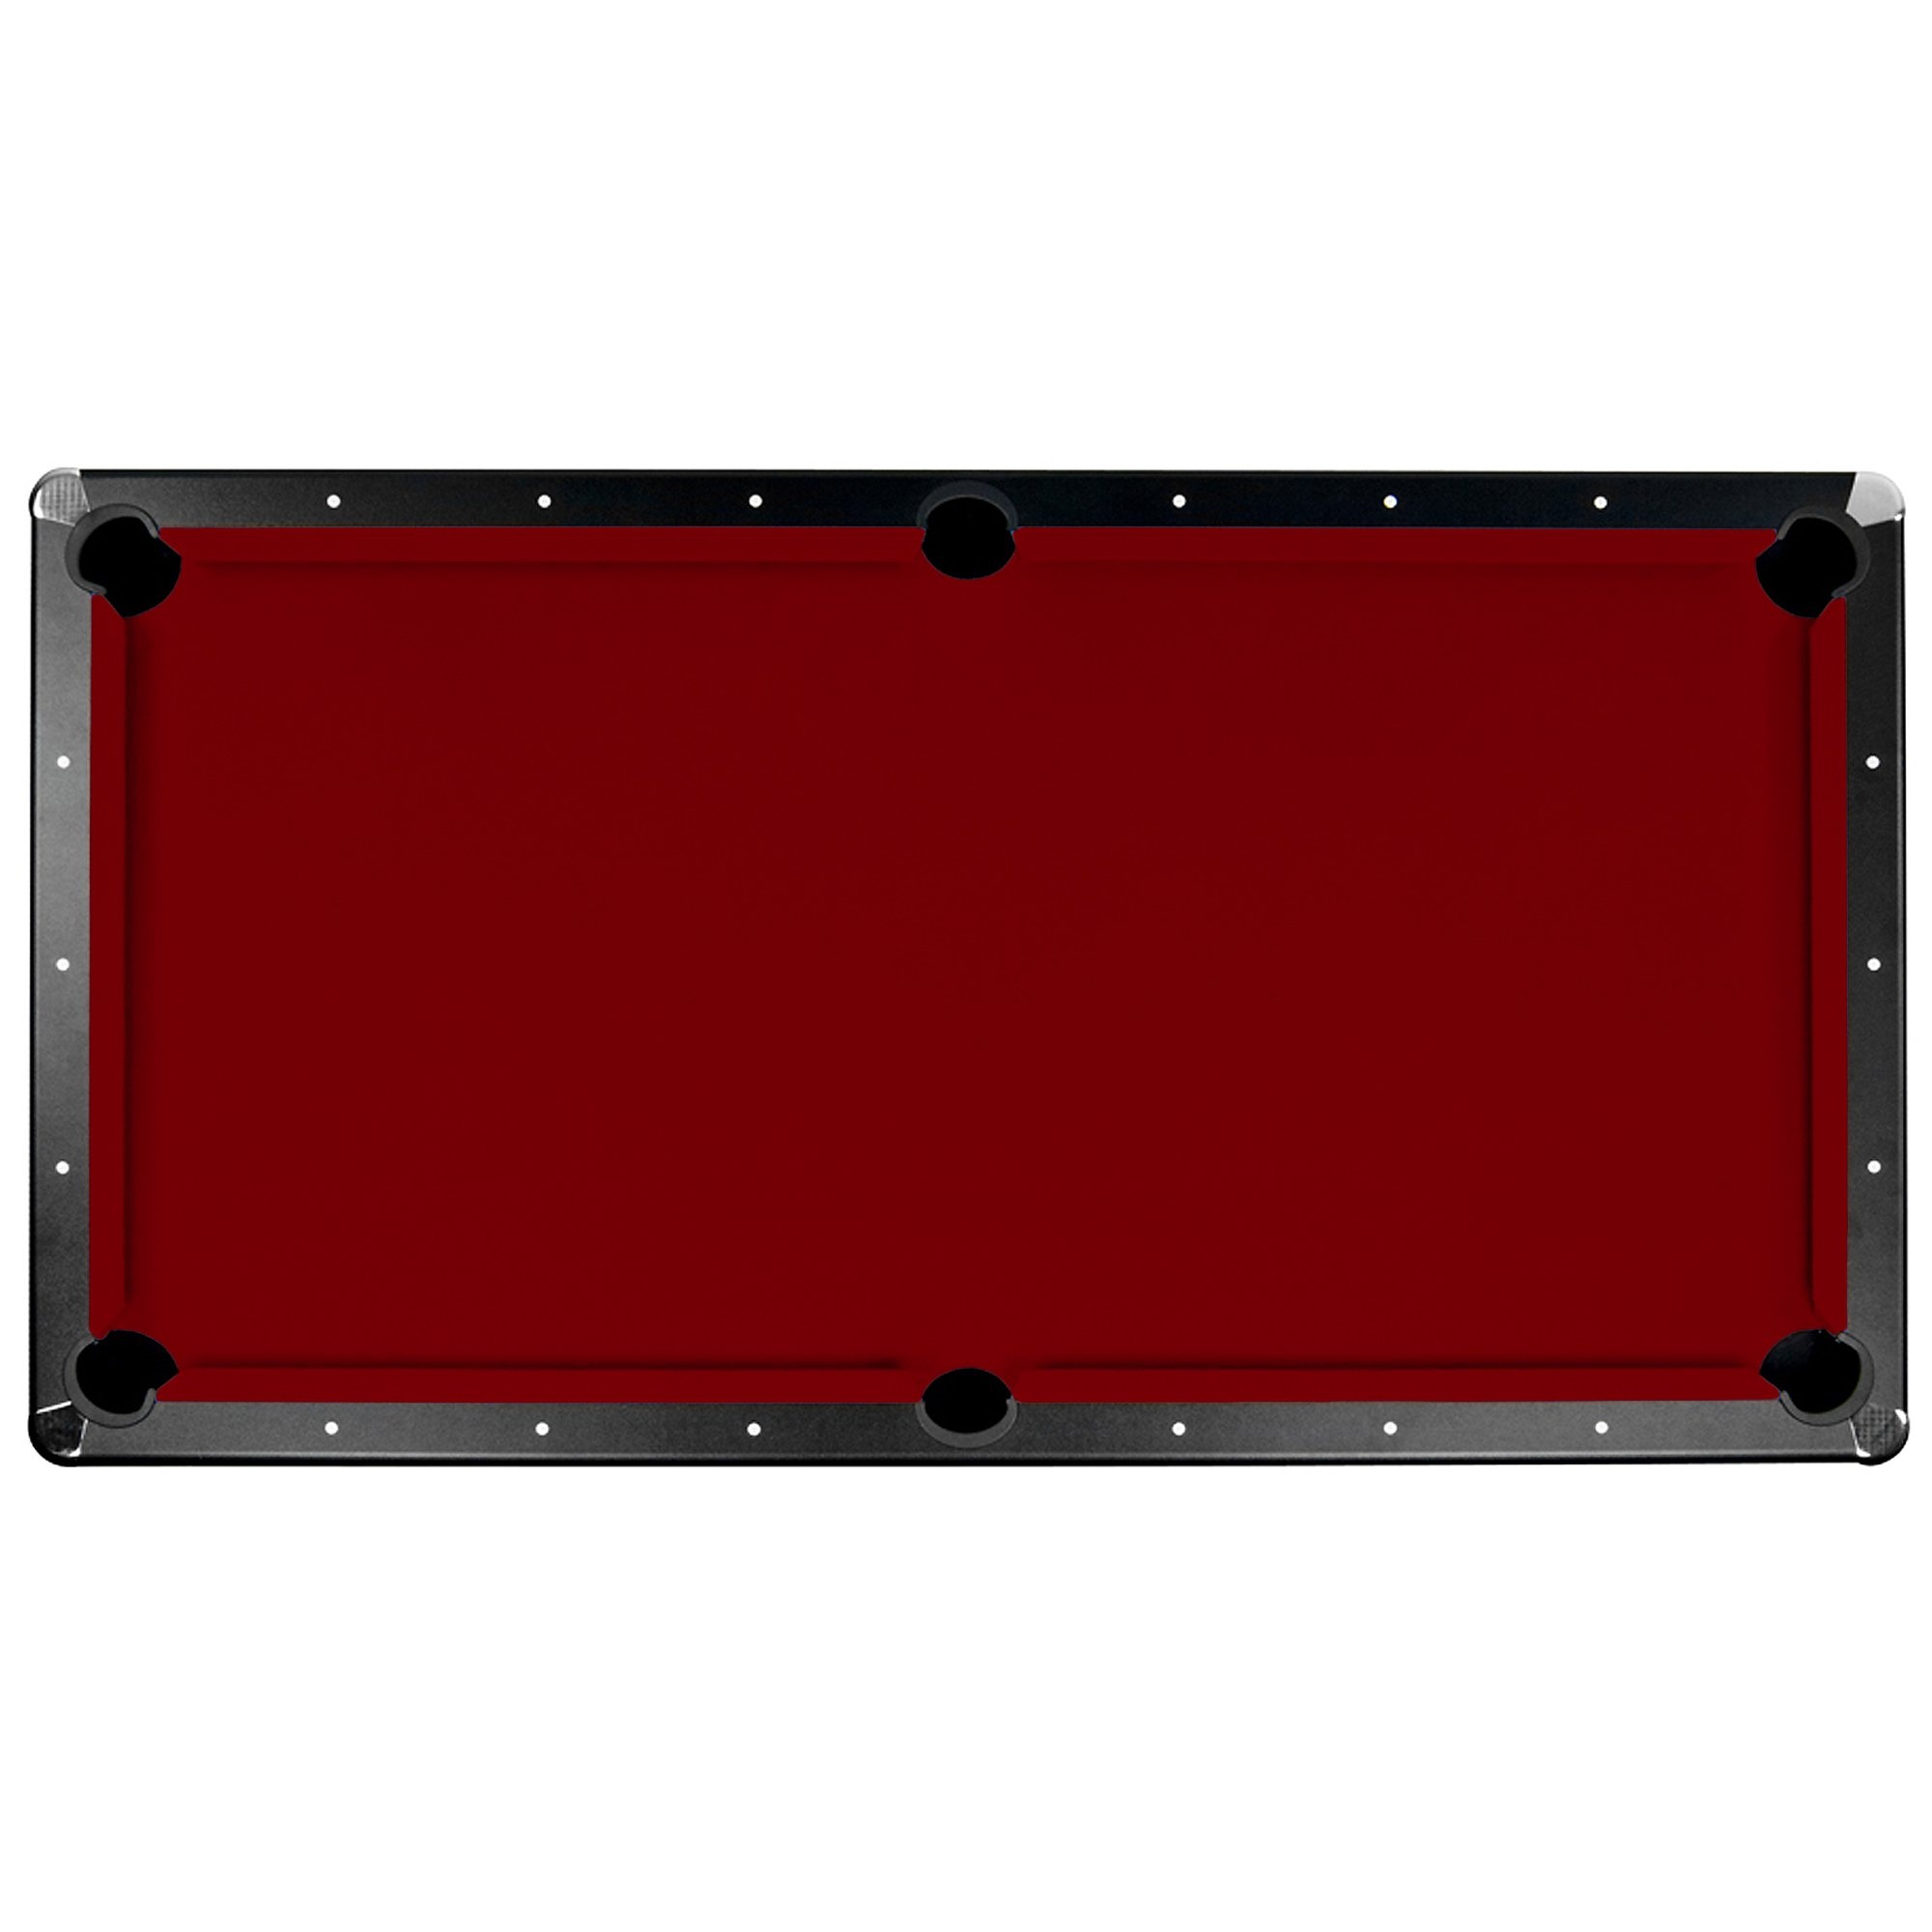
Championship Saturn II Billiards Cloth Pool Table Felt , Burgundy, 8-Feet
Brand: Championship Color: Burgundy Features: Liberally cut 6 rail cloths plus 8 ft. bed cloth: 100-inch x 50-inch 75% Wool 25% Nylon blended woolen fabric Blended Wool and tight weave provide superior cloth stretching capability Coated with DuPont Teflon for added stain resistance Includes table Spot and 2 pieces of color matched cue chalk Details: This tournament tested Championship Billiards Cloth offers premium performance at a surprisingly affordable price. It stands up to hard commercial use, yet satisfies the most discriminating professional and amateur players. Produced by a proven manufacturing facility, this Dupont Teflon treated cloth delivers quality for superior ball roll. 75% wool, 25% nylon felt. Comes with 7 cloth pieces per set; 6 rail cloths and 1 bed cloth. Available in a variety of colors. EAN: 0672875903504 Binding: Apparel Part Number: BG263BR model number: BG263BR
Brand: Championship
Category: Sporting Goods > Indoor Games > Billiards > Billiard Table Parts & Accessories > Billiard Table Cloth